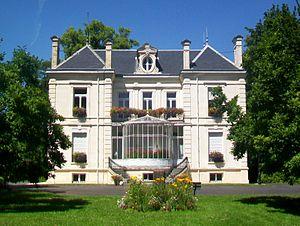
La mairie de Cauffry, façade sud
Cauffry est une commune française située dans le département de l'Oise en région Hauts-de-France. Ses habitants sont appelés les Cauffriots et les Cauffriotes.